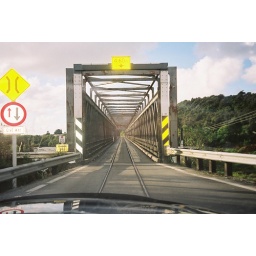
Rail + road bridge near Greymouth